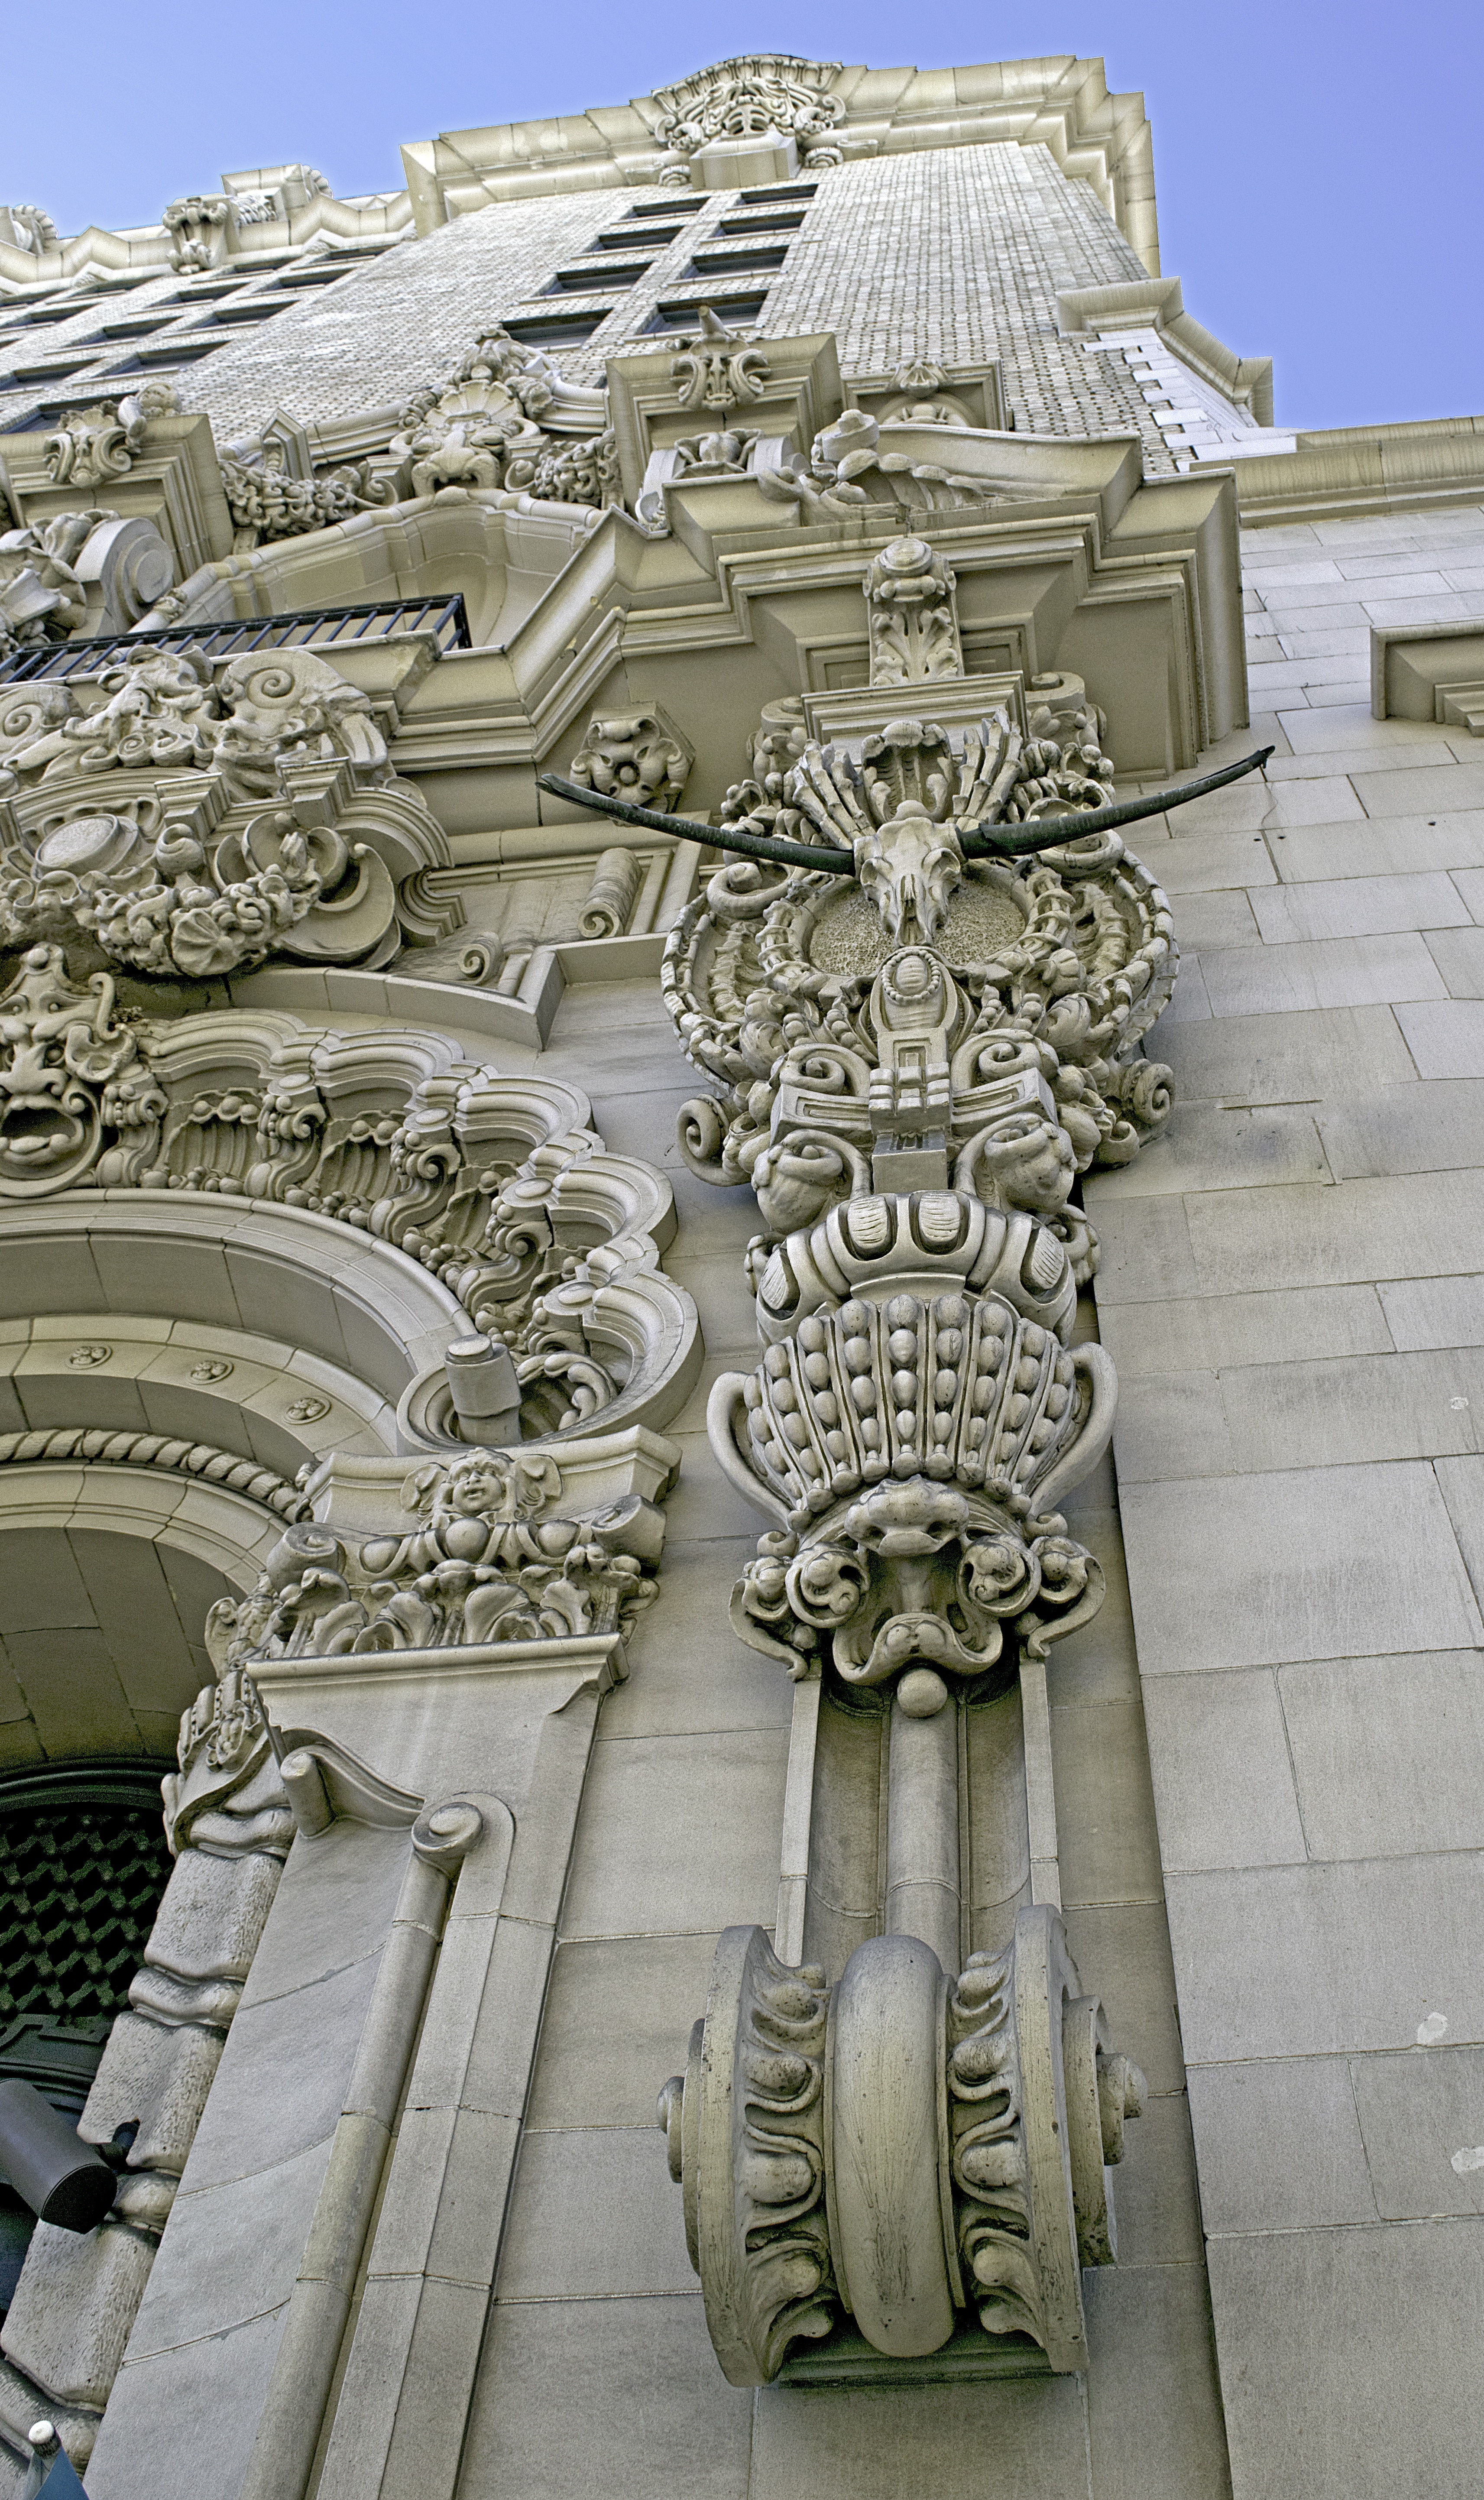
architecture, structure, building, palace, monument, statue, construction, column, landmark, exterior, modern, gargoyle, sculpture, art, temple, carving, hindu temple, ancient history